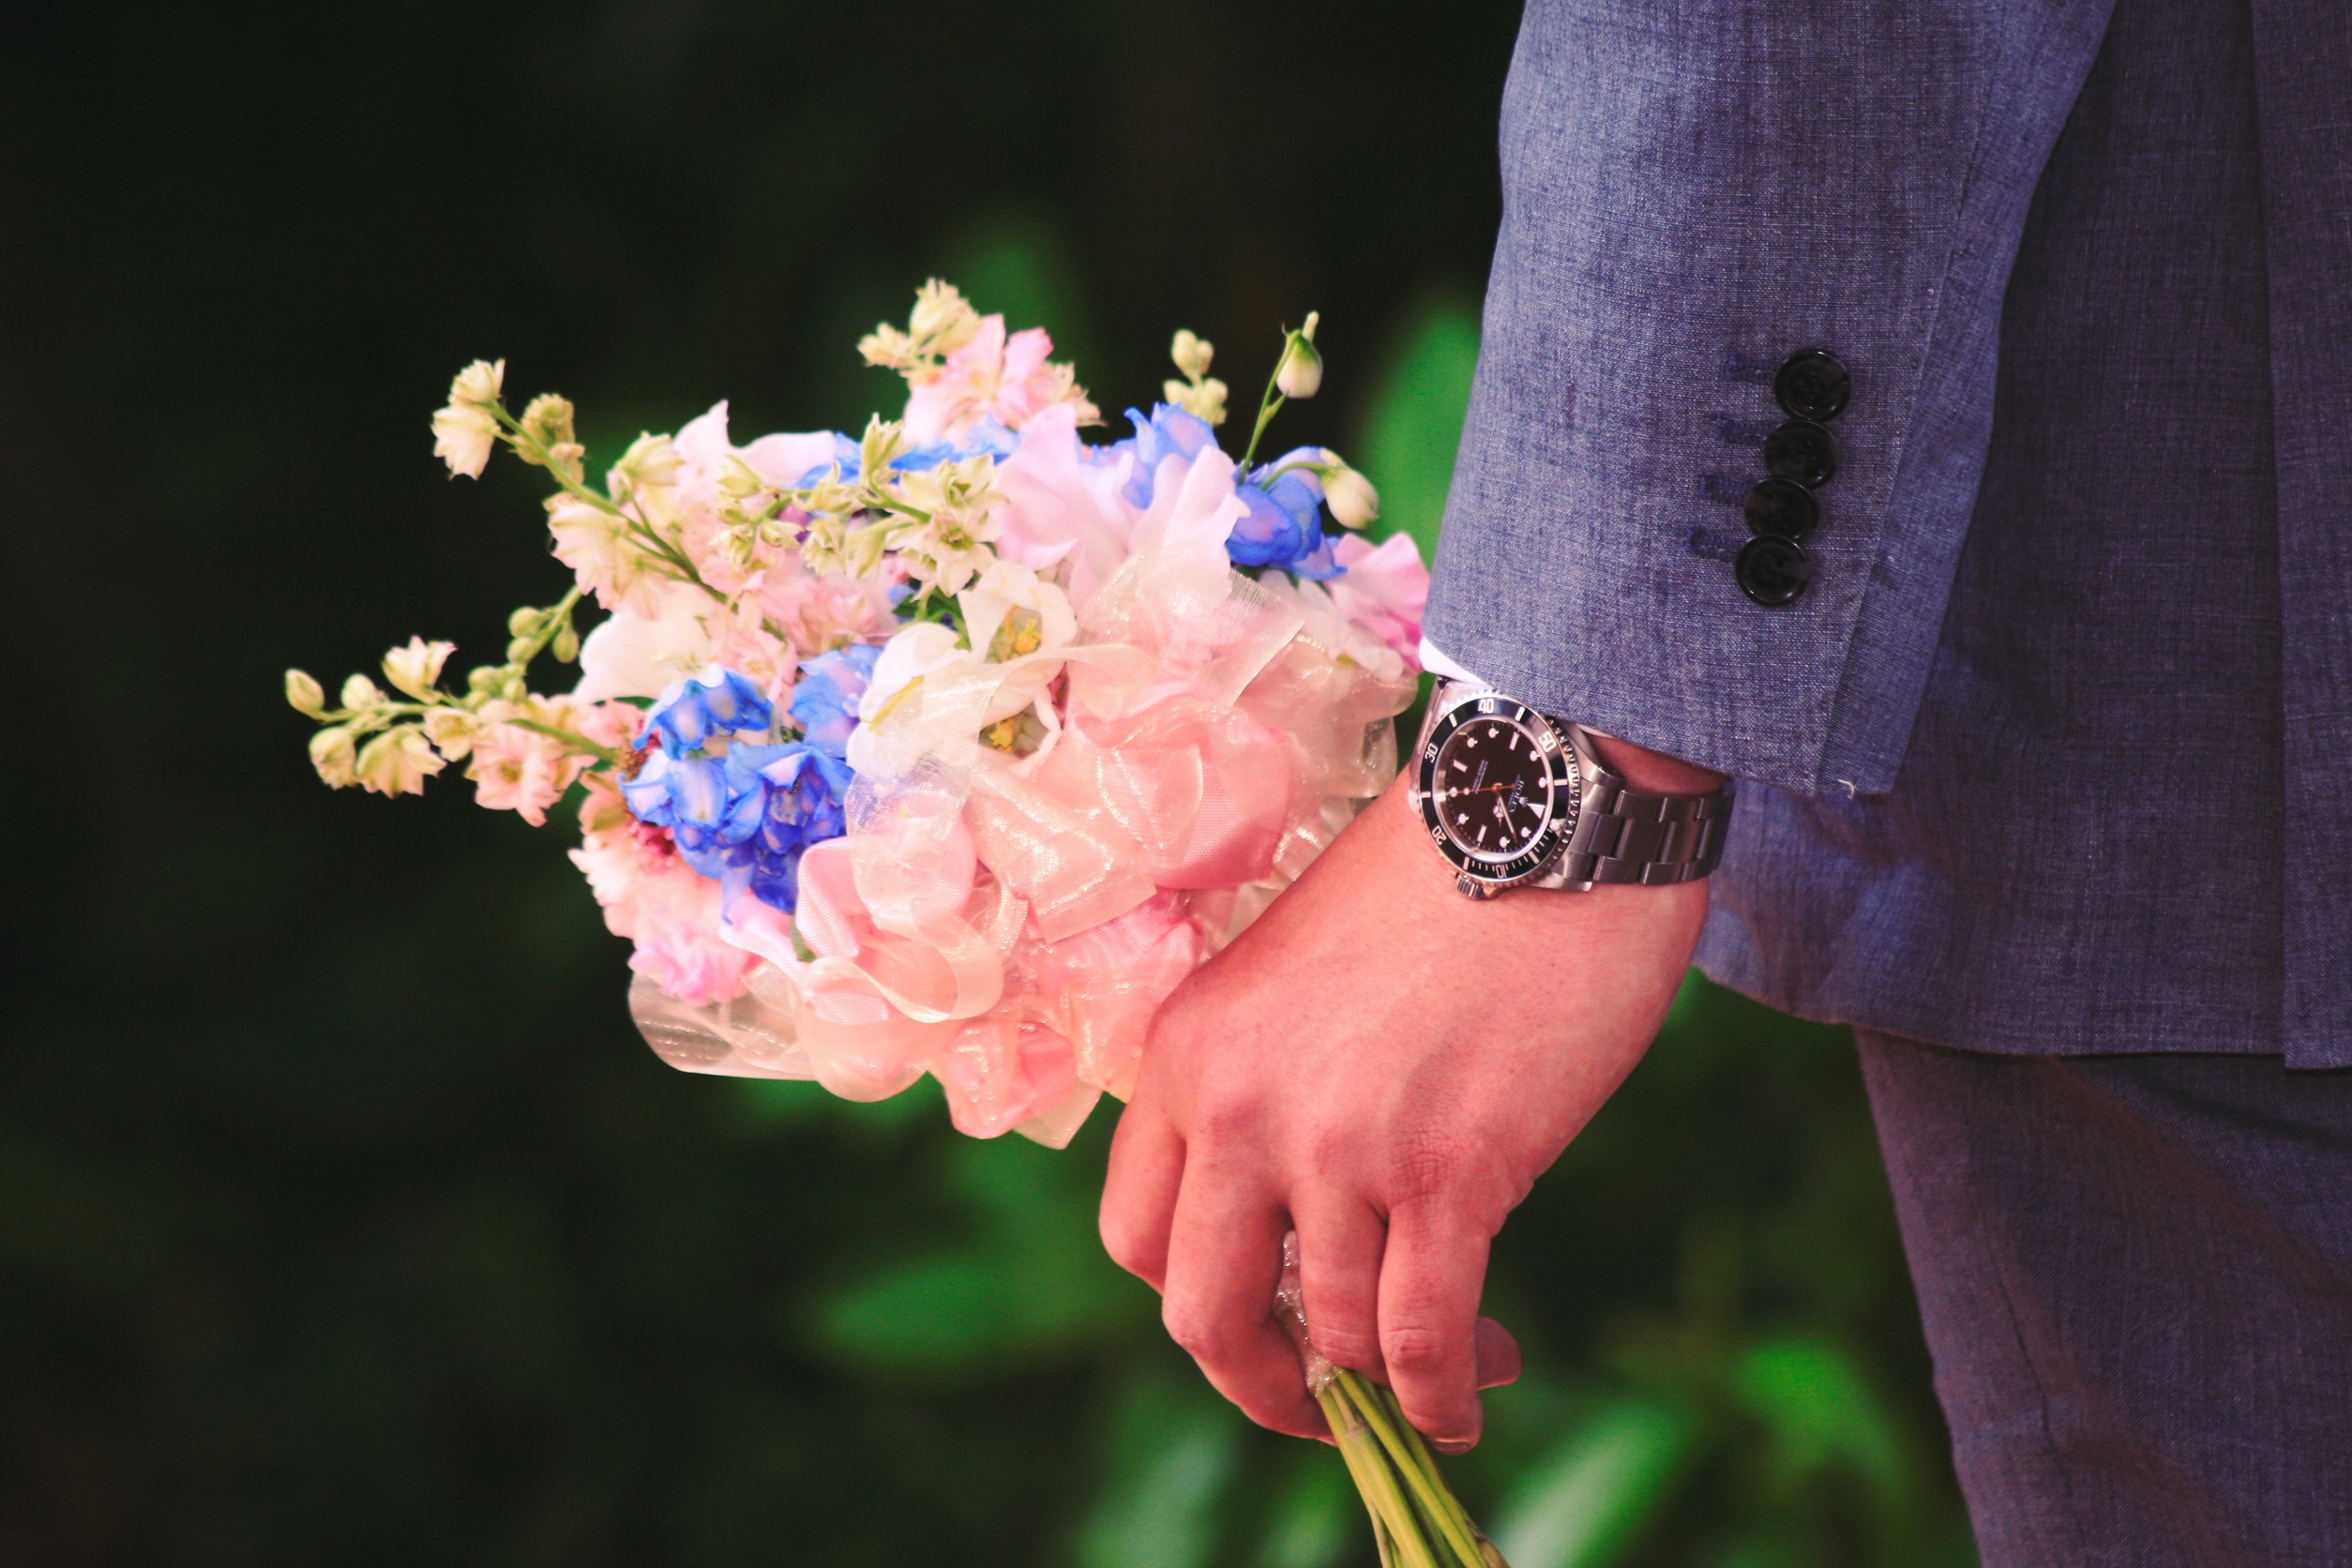
watch, man, nature, branch, blossom, plant, photography, leaf, flower, purple, petal, floral, love, bouquet, gift, rose, spring, green, autumn, fresh, romance, botany, pink, wedding, flora, wildflower, flowers, close up, floristry, macro photography, flower bouquet